Ontario Highway 17

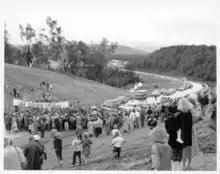
The official ceremony for the opening of the Lake Superior Circle Tour and the Trans-Canada Highway was held on September 17, 1960, near Wawa.

With the establishment of the provincial highway network on February 26, 1920, the Department of Public Highways, predecessor to today's Ministry of Transportation of Ontario, sought to establish a network of reliable roads through the southern part of the province. Through July and August 1920, a highway east of Ottawa to Pointe-Fortune at the Quebec boundary, known as the Montreal Road, was assumed by the department. This original routing of Highway 17 followed what is now Montreal Road, St Joseph Boulevard, and the Old Montreal Road eastward out of Ottawa; Laurier Street through Rockland; Regional Road 55 and 26 between Clarence and Plantagenet; Blue Corner Road and Bay Road (Regional Road 4) to L'Original; John Street, Pharand Street, Eliza Street, and Main Street to Hawkesbury; Front Road along the shore of the Ottawa River from Hawkesbury to Chute-a-Blondeau and Des Outaouais Road just west of and Pointe-Fortune, and Regional Road 17 elsewhere.